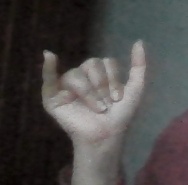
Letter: ya